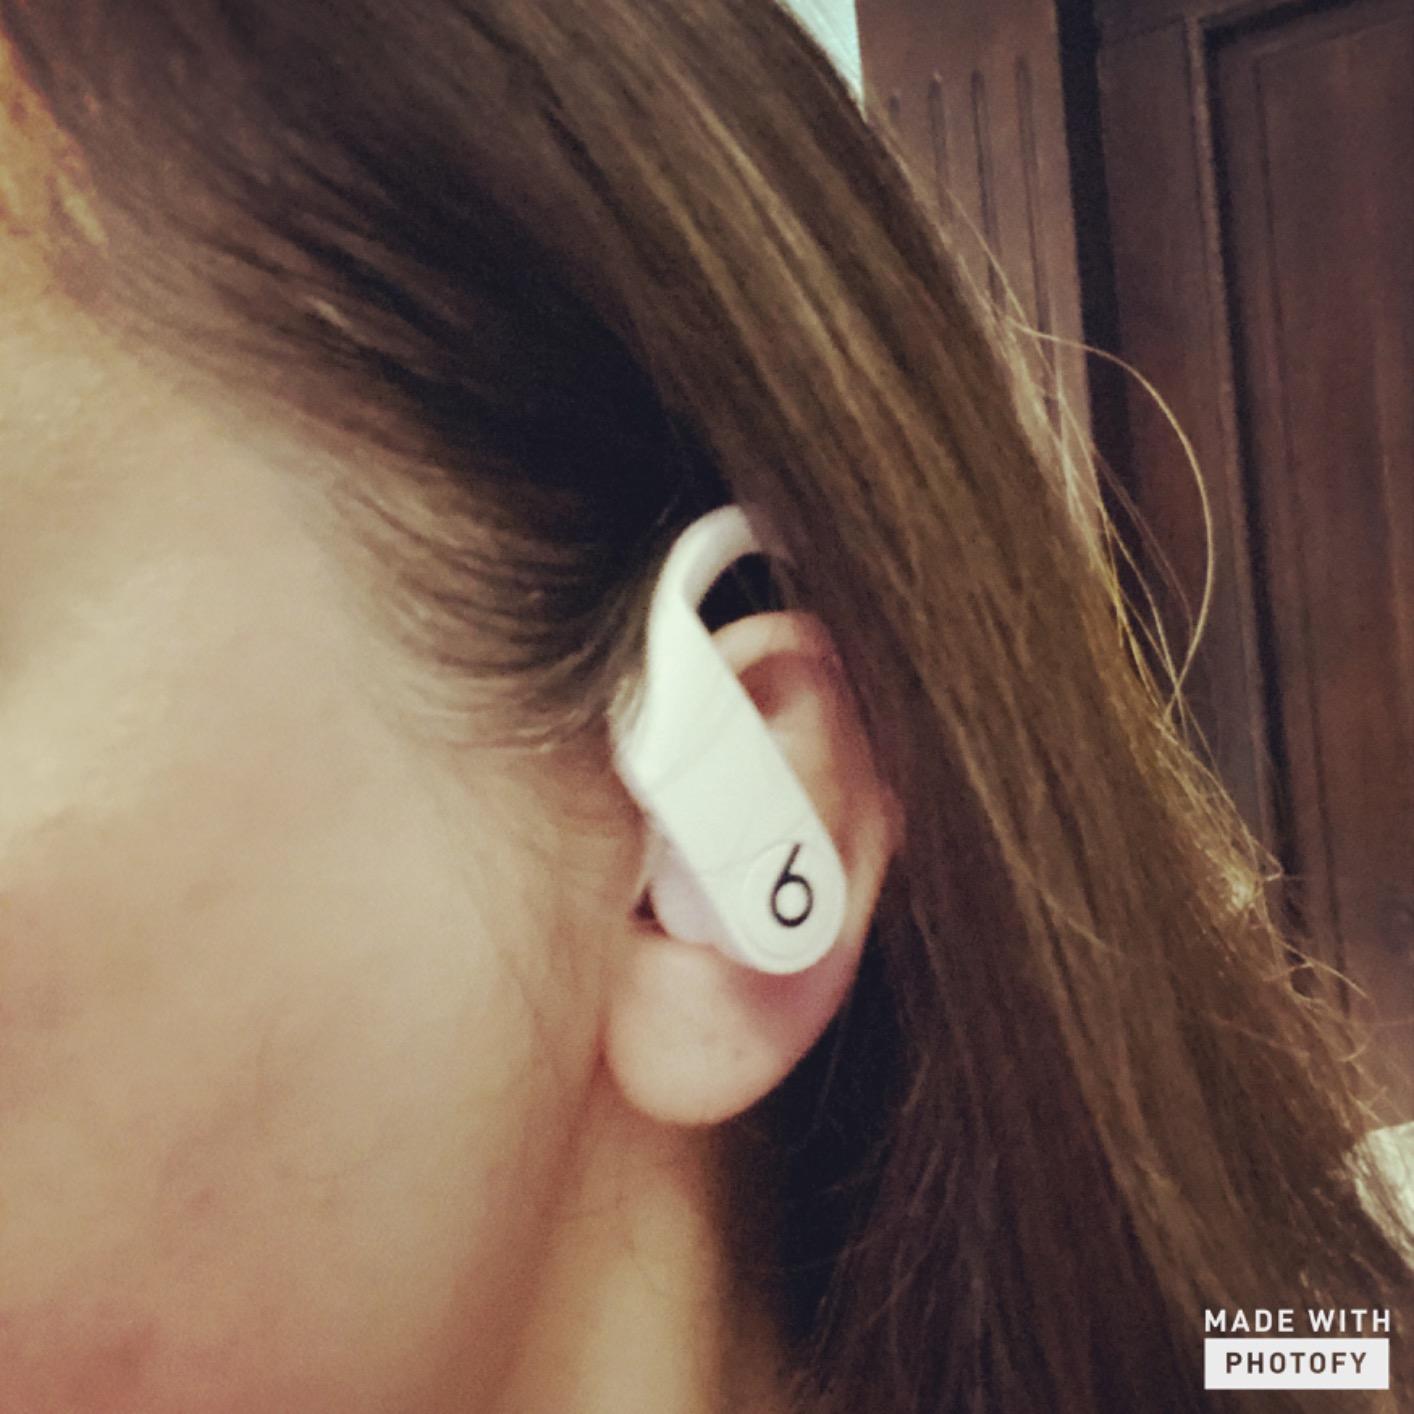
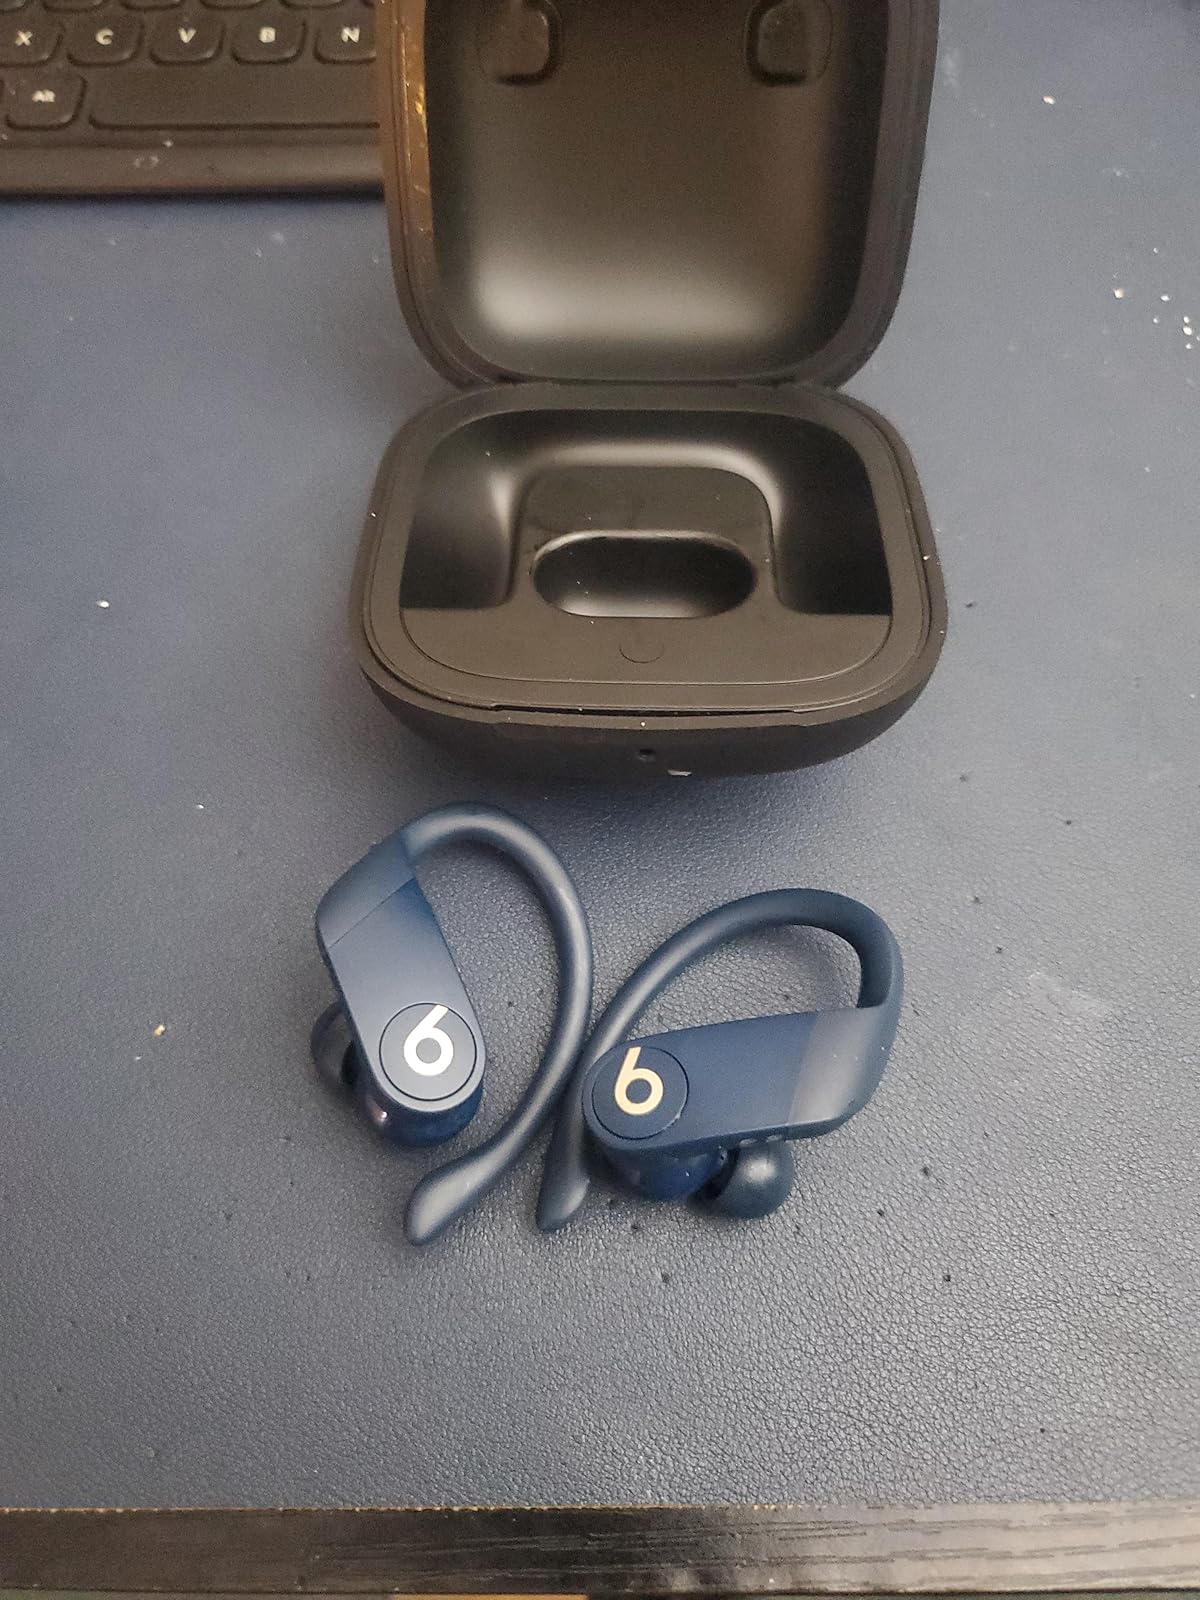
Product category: earbuds
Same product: no